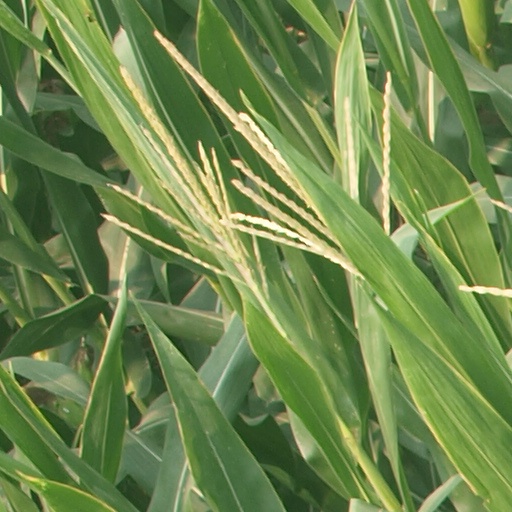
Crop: maize; corn